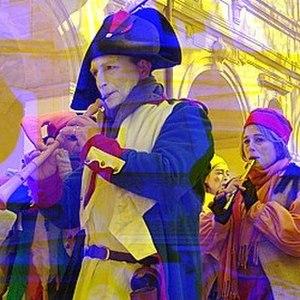
carnaval 10
Le Carnaval de Saint-Rémy-de-Provence est une fête traditionnelle qui célèbre l'équinoxe de printemps. Le personnage légendaire et emblématique de ce Carnaval est la « Chauche Vieille », sorcière et guérisseuse que Frédéric Mistral a immortalisé dans Mireio sous les traits de Taven, la maîtresse du Val d'Enfer.